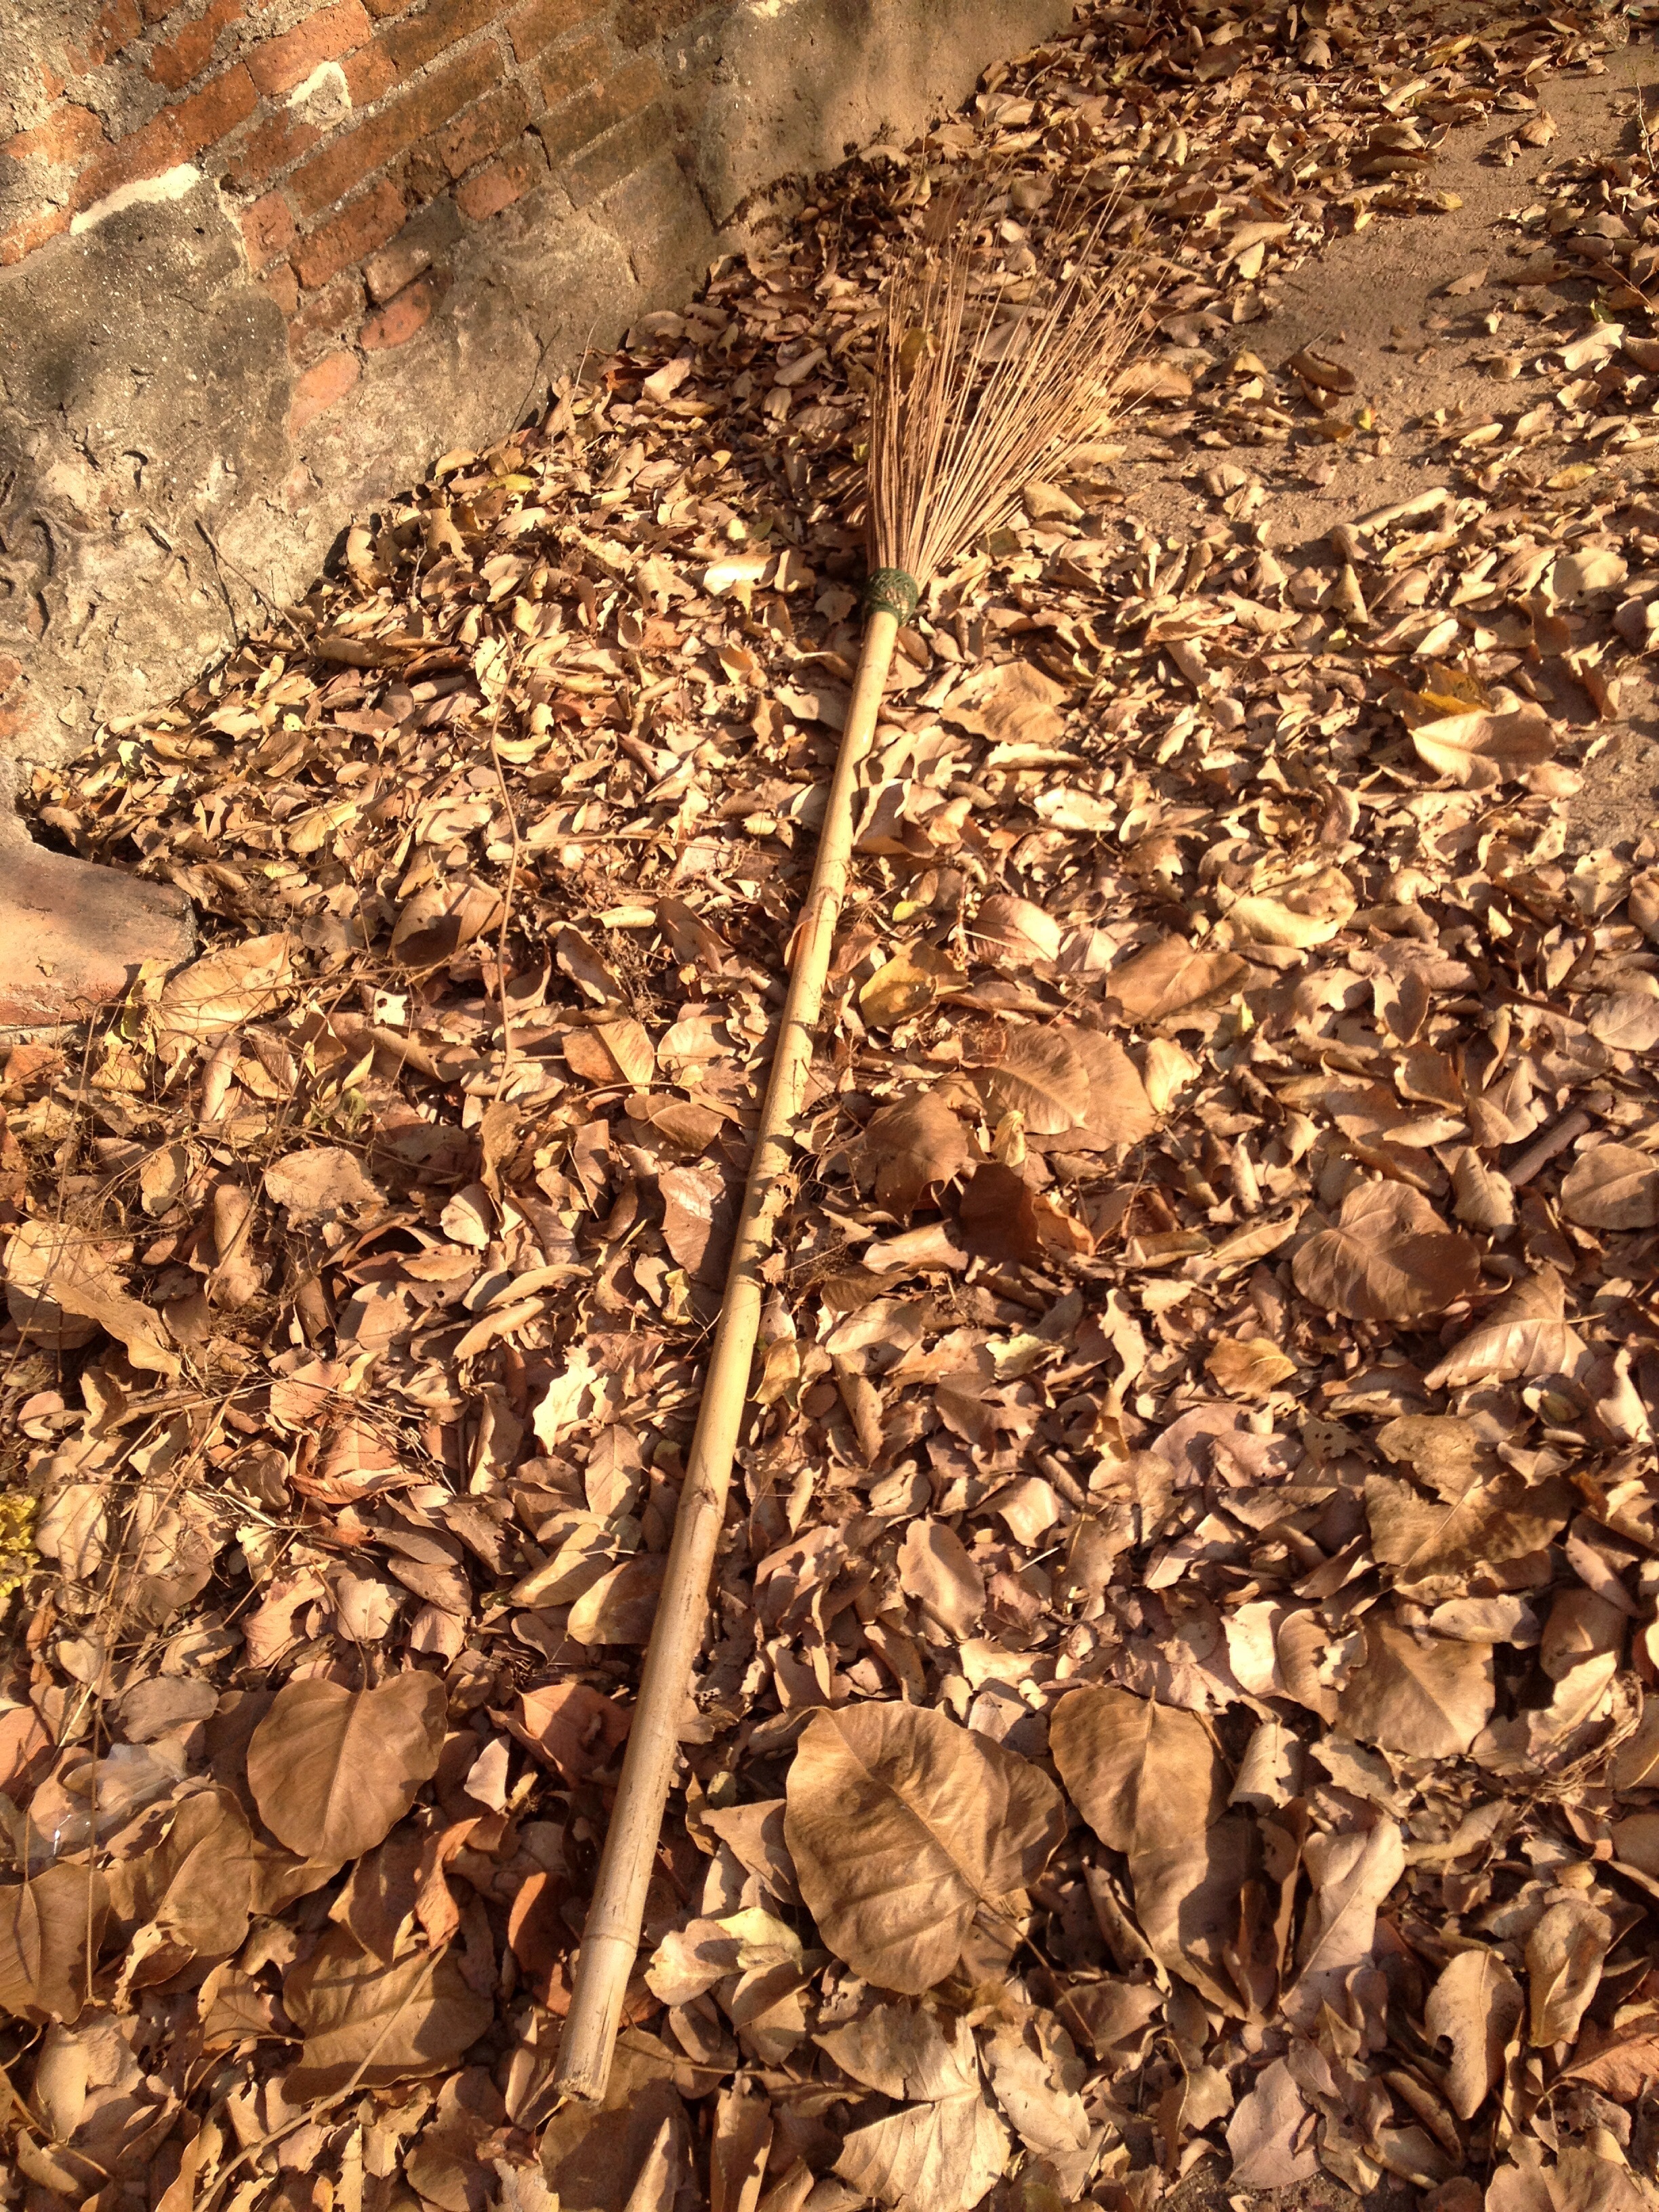
tree, nature, branch, plant, wood, leaf, fall, flower, trunk, old, produce, crop, autumn, soil, agriculture, flora, history, broom, autumn leaves, grass family, woody plant